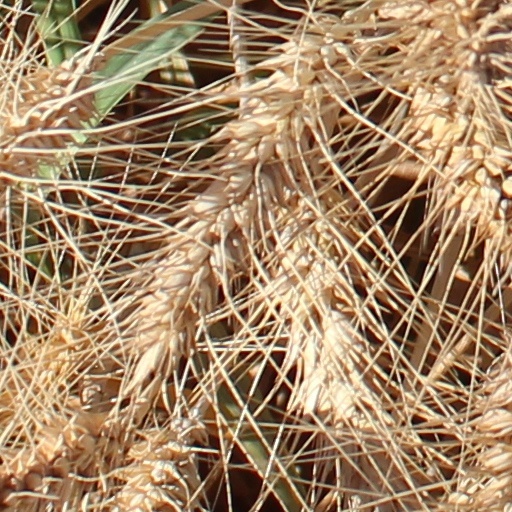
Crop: wheat